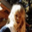
Label: girl